Oda Nobunaga

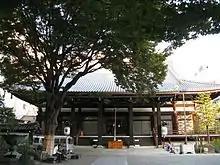
Honnō-ji temple main hall

Akechi Mitsuhide, stationed in Tanba province, led his army toward Kyoto under the pretense of following the order of Nobunaga, but as they were crossing Katsura River, he decided to assassinate Nobunaga for unknown reasons. The exact cause of his betrayal remains controversial.